Sump pump

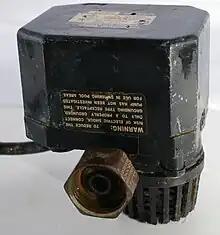
A small submersible AC sump pump with a garden hose connector

A sump pump is a pump used to remove water that has accumulated in a water-collecting sump basin, commonly found in the basements of homes and other buildings, and in other locations where water must be removed, such as construction sites. The water may enter via the perimeter drains of a basement waterproofing system funneling into the basin, or because of rain or natural ground water seepage if the basement is below the water table level.